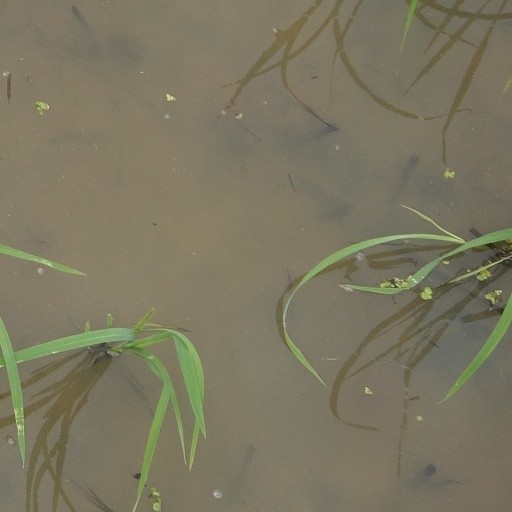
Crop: rice